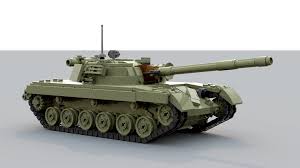
Label: T-64